USS Marcus

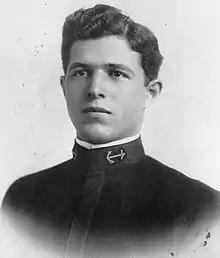
Arnold Marcus as a Midshipman

Arnold Marcus was born on 26 June 1892 in Atlantic City, New Jersey. He was appointed a midshipman on 22 May 1909. He assumed command of the submarine on 13 March 1917. On 27 July 1917, Lieutenant (junior grade) Marcus died from injuries suffered during an explosion on "Shark", while the submarine was on patrol in Manila Bay, Philippine Islands. He was the last man to leave the ship, remaining on board to ensure the safe evacuation of his crew and to attempt the grounding of his ship to prevent sinking.